Ronald Acuña Jr.

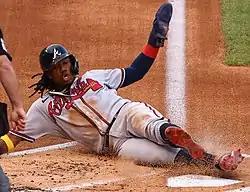
Acuña scoring a run during a 2020 game at Nationals Park.

In the finale of the Braves' series against the Marlins on August 15, Acuña faced José Ureña, who hit him with the first pitch of the game. Ureña was ejected from the game, while Acuña was replaced in the field at the top of the second inning. Acuña played the Braves' next game against the Colorado Rockies on August 16. When Acuña next played the Marlins on August 23, he hit another home run, and was subsequently struck by another pitch. His production during the month of August won him the Major League Baseball Rookie of the Month Award. On September 2, Acuña hit his seventh leadoff home run, tying a Braves team record, set by Marquis Grissom, for such home runs in a season. Three days later, Acuña broke the team's leadoff home run record in a game against the Boston Red Sox. With his 25th home run on September 9, Acuña became the seventh player in MLB history to hit that many home runs while under the age of 21. Later that month, it was announced that Acuña would be playing in the MLB Japan All-Star Series scheduled for November. With his fifteenth stolen base on September 22, 2018, Acuña became the fourth player in MLB history to record a 25–15 season, while aged 20 or below, alongside Alex Rodriguez, Orlando Cepeda, and Mike Trout. Overall with the 2018 Braves, Acuña appeared in 111 MLB games, batting .293 with 26 home runs and 64 RBIs.